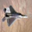
Label: airplane